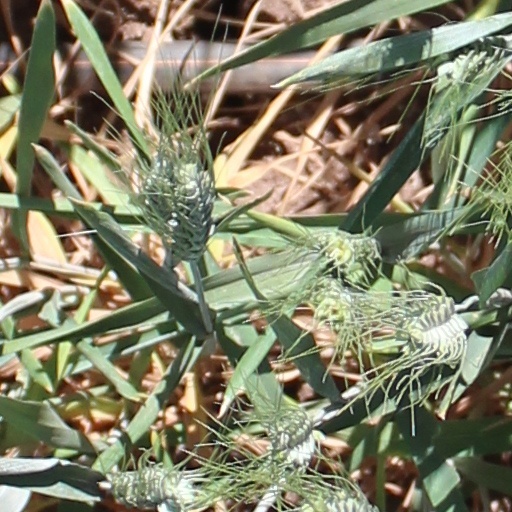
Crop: wheat